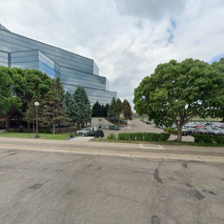
Label: streetView